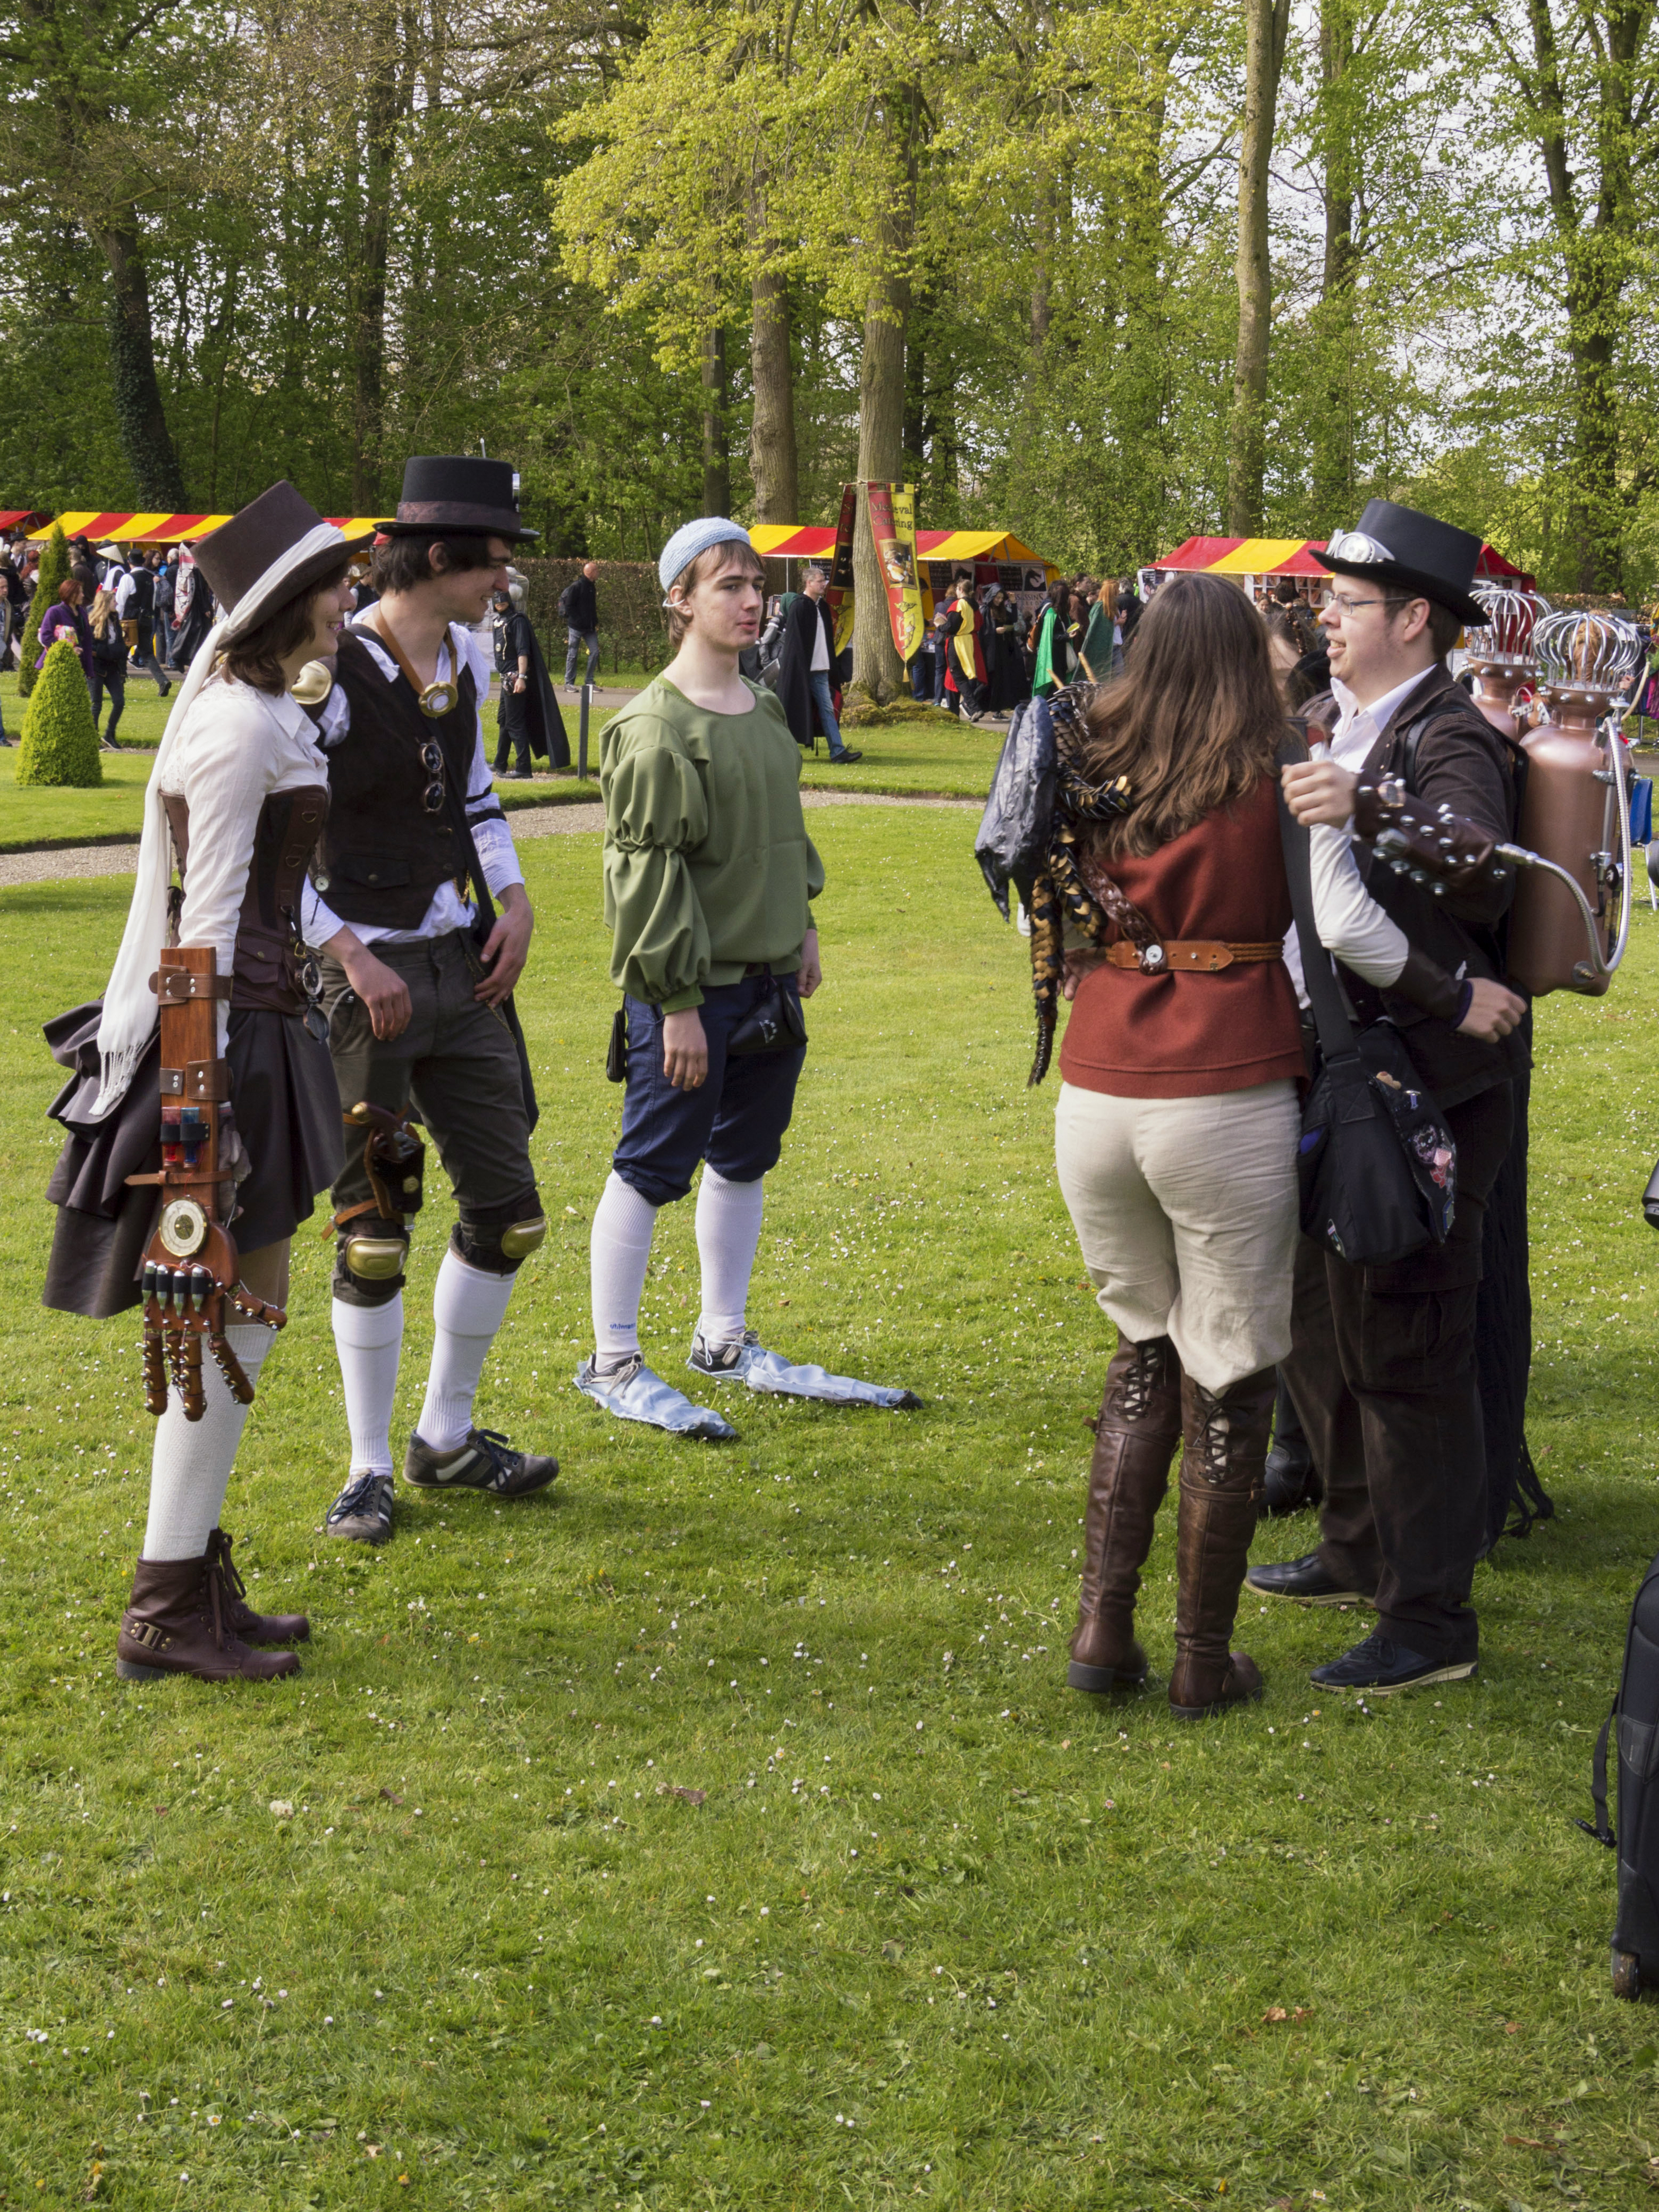
outdoor, people, photography, van, photo, nikon, cosplay, holland, festival, nederland, netherlands, de, fun, dutch, outdoorphotography, picture, photograph, fotos, foto, fotografie, pd, event, costume, kasteel, paulvandevelde, pdvandevelde, padagudaloma, dordrecht, nederlandinfotos, eventphotography, evenementenfotografie, pvdvfotografie, pdvandeveldedordrecht, nederlandsefotografie, dutchphotogaraphy, totallydutch, fotografienederland, hollandsefotografie, fotografieholland, velde, haarzuilens, dehaar, elfia, eff, elffantasyfair, elfiahaarzuilens, elfia2014, eff2014, social group